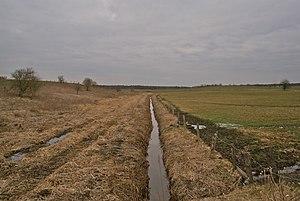
Hambourg (Wohldorf-Ohlstedt), Allemagne: Le ruisseau Wohlsdorfer Graben